Eduard Josef Wimmer-Wisgrill

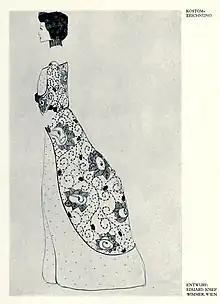
Costume design drawn by Eduard Wimmer-Wisgrill, 1912

Eduard Josef Wimmer-Wisgrill (2 April 1882 – December 1961) was an Austrian industrial designer, architect, and fashion designer. He was active in the first half of the 20th century. Wimmer is best known for his work in jewelry and garments for the Wiener Werkstätte, as well as for his contributions to the field of modern architecture.